Vagn Bennike

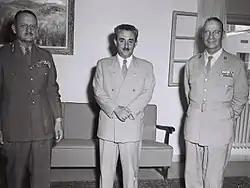
Left to right: General E. L. M. Burns, UNTSO, Moshe Sharett, Israeli Prime Minister, General Vagn Bennike, UNTSO. 1954

Vagn Bennike (6 January 1888 – 30 November 1970) was a Danish army engineer and demolitions expert. In World War II during the occupation of Denmark, he fought in the Danish resistance movement in Jutland where he was attached to the army's illegal tasks unit. In the summer of 1944 he took charge of resistance operations in Jutland, and was at times criticised by other resistance groups for the priority in operations he gave to his loyalty to the army. His code name was GOAL.